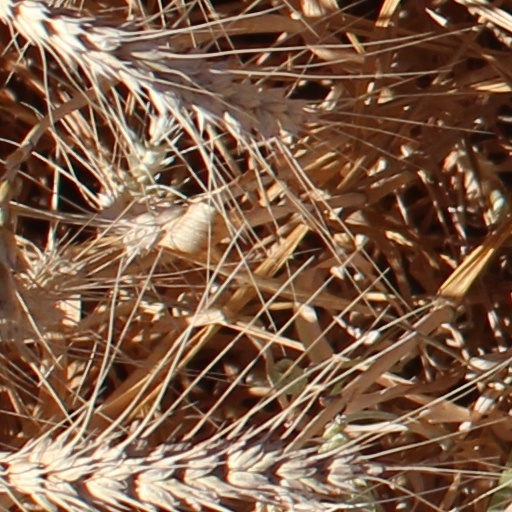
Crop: wheat